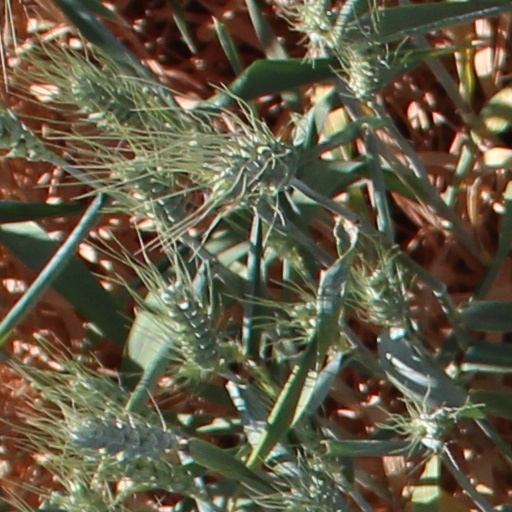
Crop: wheat